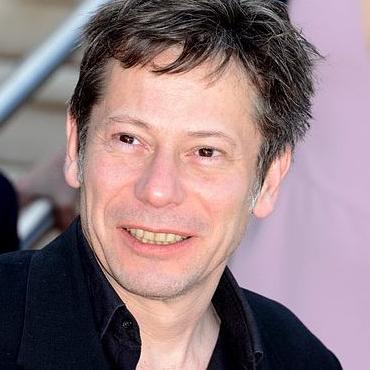
Age: 47